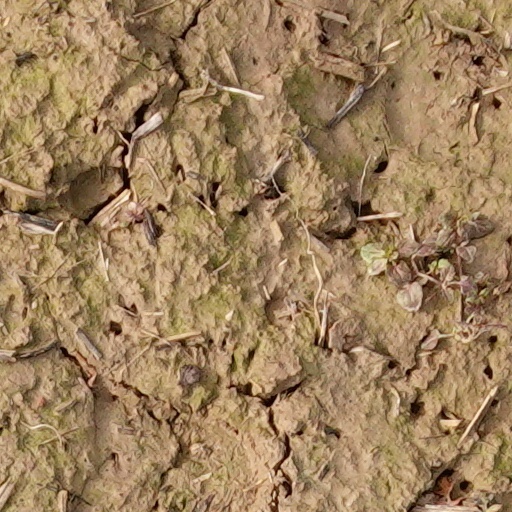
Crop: wheat